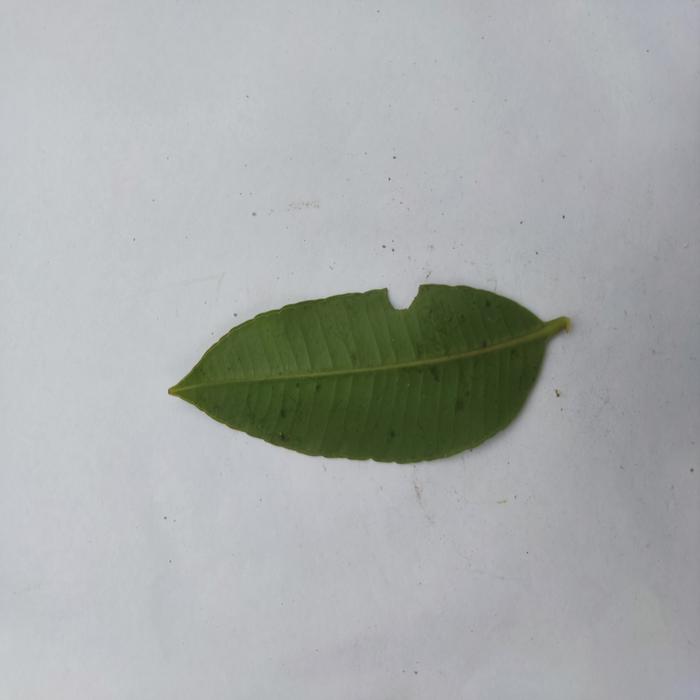
Crop: Hog Plum
Leaf condition: Heathy_Leaf